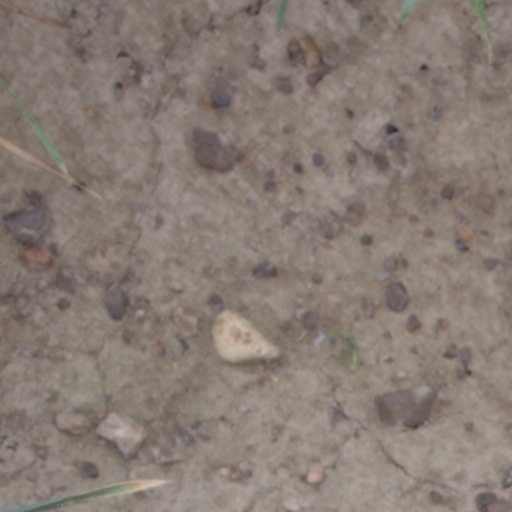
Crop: wheat